Municipalities of Mexico

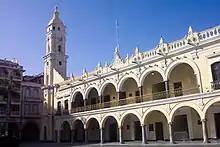
Veracruz City Hall

Since the Conquest and colonization of Mexico, the municipality became the basic entity of the administrative organization of New Spain and the Spanish Empire. The first city council in Mexico was established by Hernán Cortés in 1519 in Veracruz; it was also the first in the American mainland. Settlements located in strategic locations received the status of "ciudad" (the highest status within the Empire, superior to that of "villas" and "pueblos") and were entitled to form an "ayuntamiento" or municipality. During the first decades, the local authorities had full powers on the public and economic administration of each municipality, but successive reforms diminished their attributions.